De Lalaing family

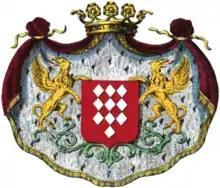
Full achievement of the arms of the Lalaing family.

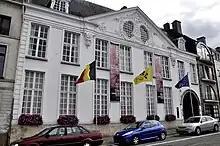
The Residence of the Viscount of Oudenaerde, 17th century facade

This legitimated branch of the family descends from Antoine I de Lalaing. They resided between the 15th and 17th century in the House of Lalaing, Oudenaarde. It is believed to be the birthplace of Margaret of Parma.